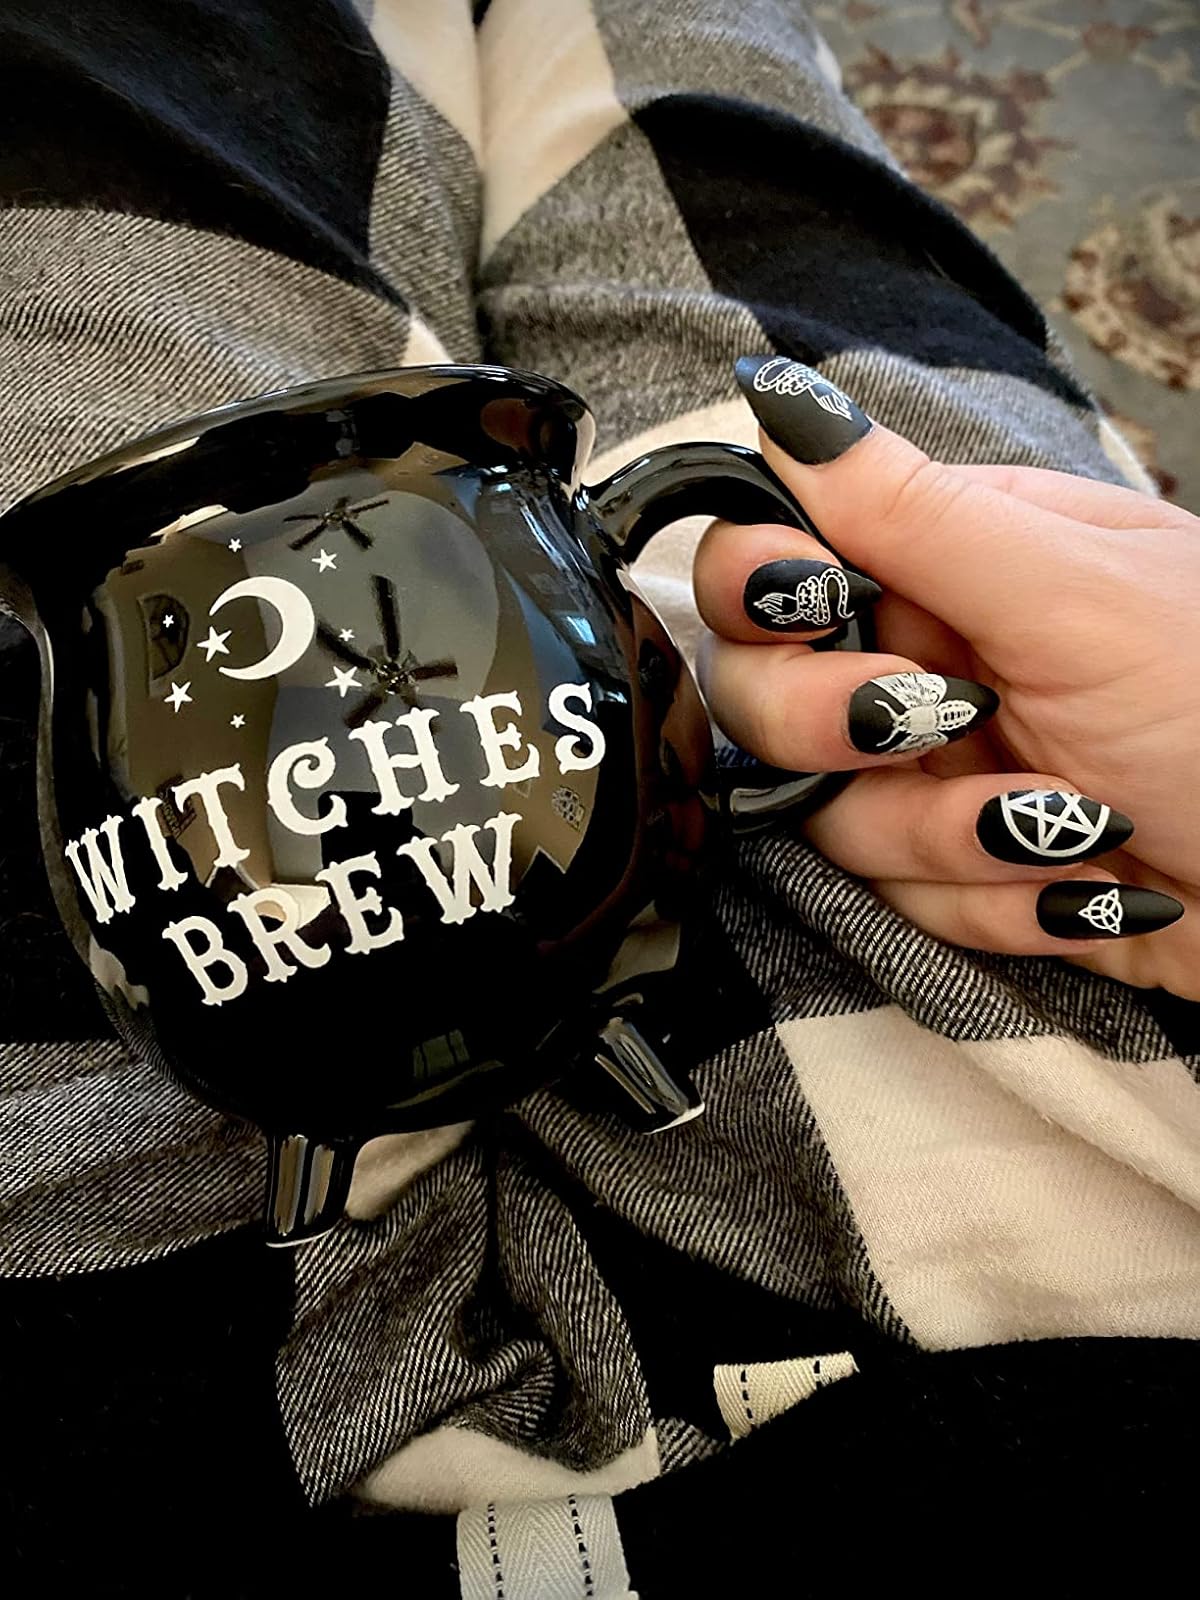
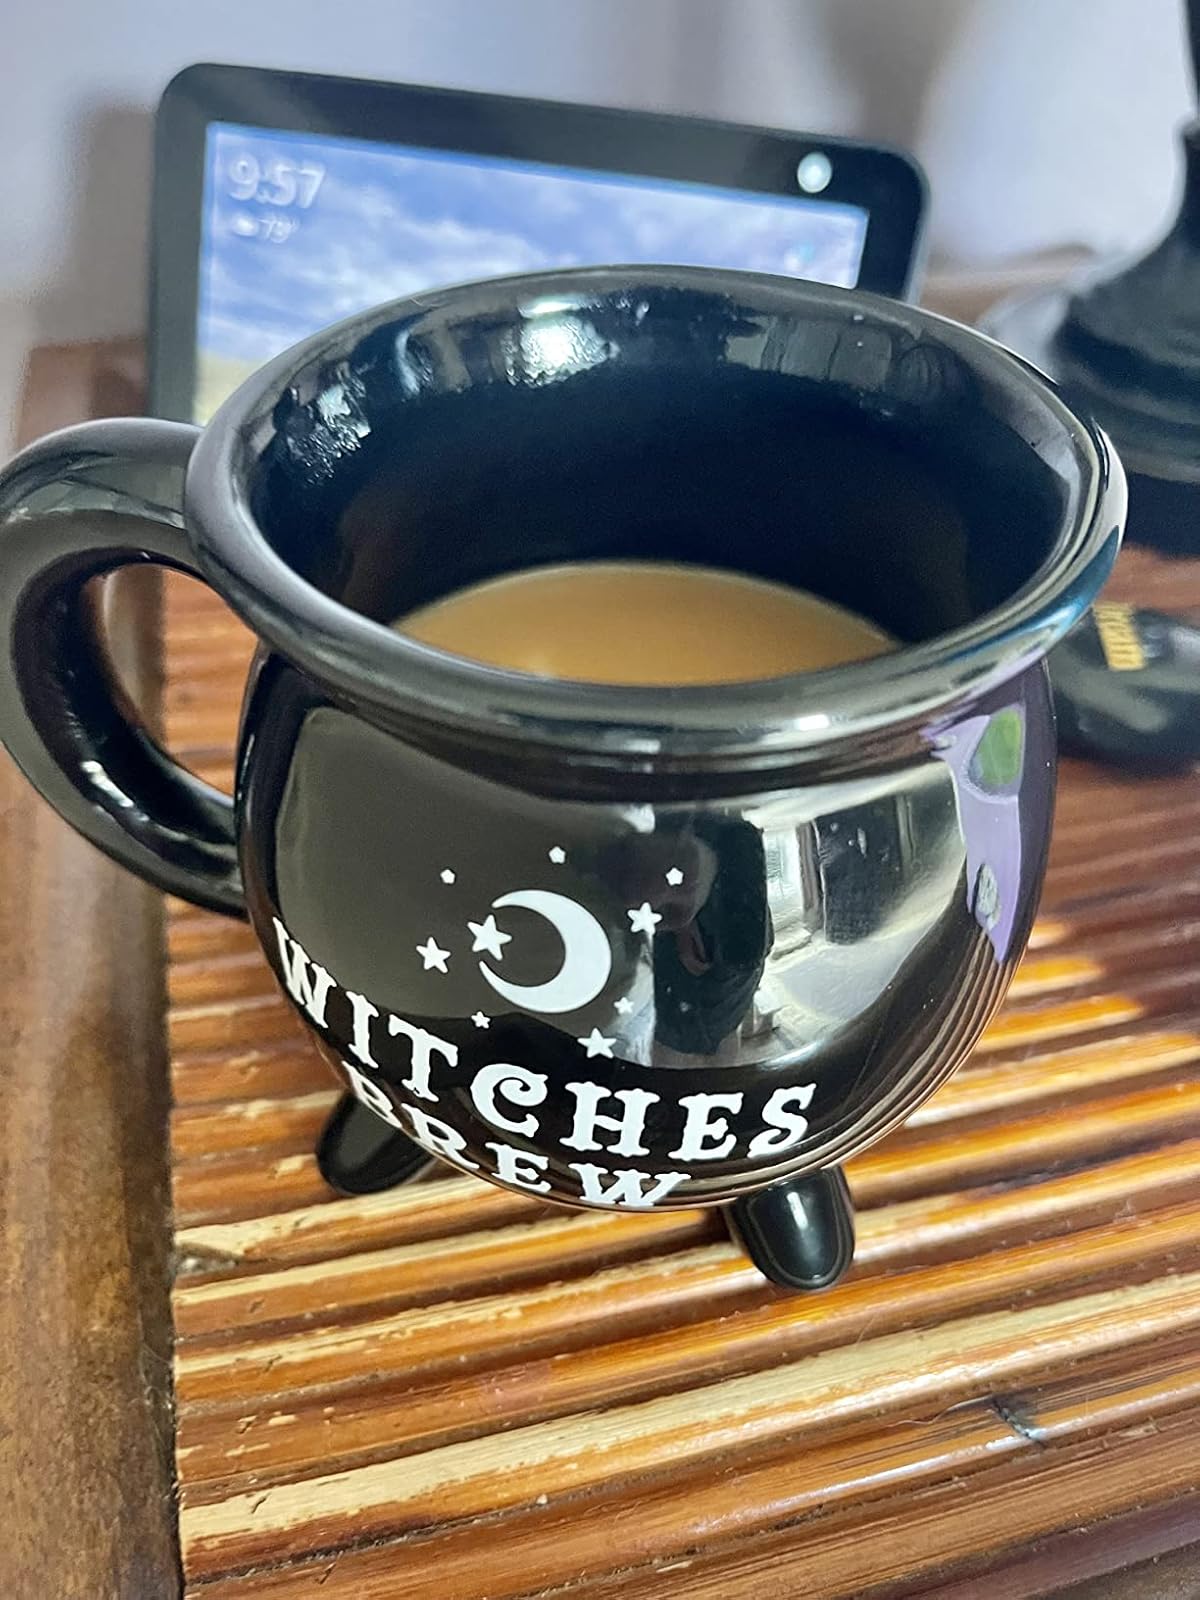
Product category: items_mug
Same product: yes